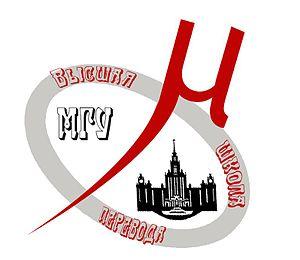
L’École supérieure de traduction et d’interprétation est la 33ᵉ faculté de la plus ancienne université classique russe, l’Université d'État de Moscou. Cette faculté a été créée en 2005.